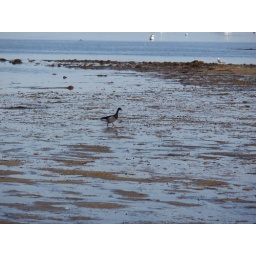
this duck is walking in the wrong direction.